1985 Pacific hurricane season

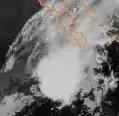
Tropical Depression Twenty-Five-E well away from land

The only tropical depression to develop in the CPHC's area of responsibility developed from a disturbance embedded in the trade wind flow south of the Hawaiian Islands that was about south of the Hawaiian Islands. A tropical depression was declared on August 20 as the system appeared to be intensifying while moving rapidly west-northwest. However, increased wind shear from a trough, an elongated area of low pressure, took toll on the storm and it weakened on August 21 near the Johnston Atoll. Due to the lack of a well-defined atmospheric circulation, the storm ceased to exist as a tropical cyclone two days after formation.